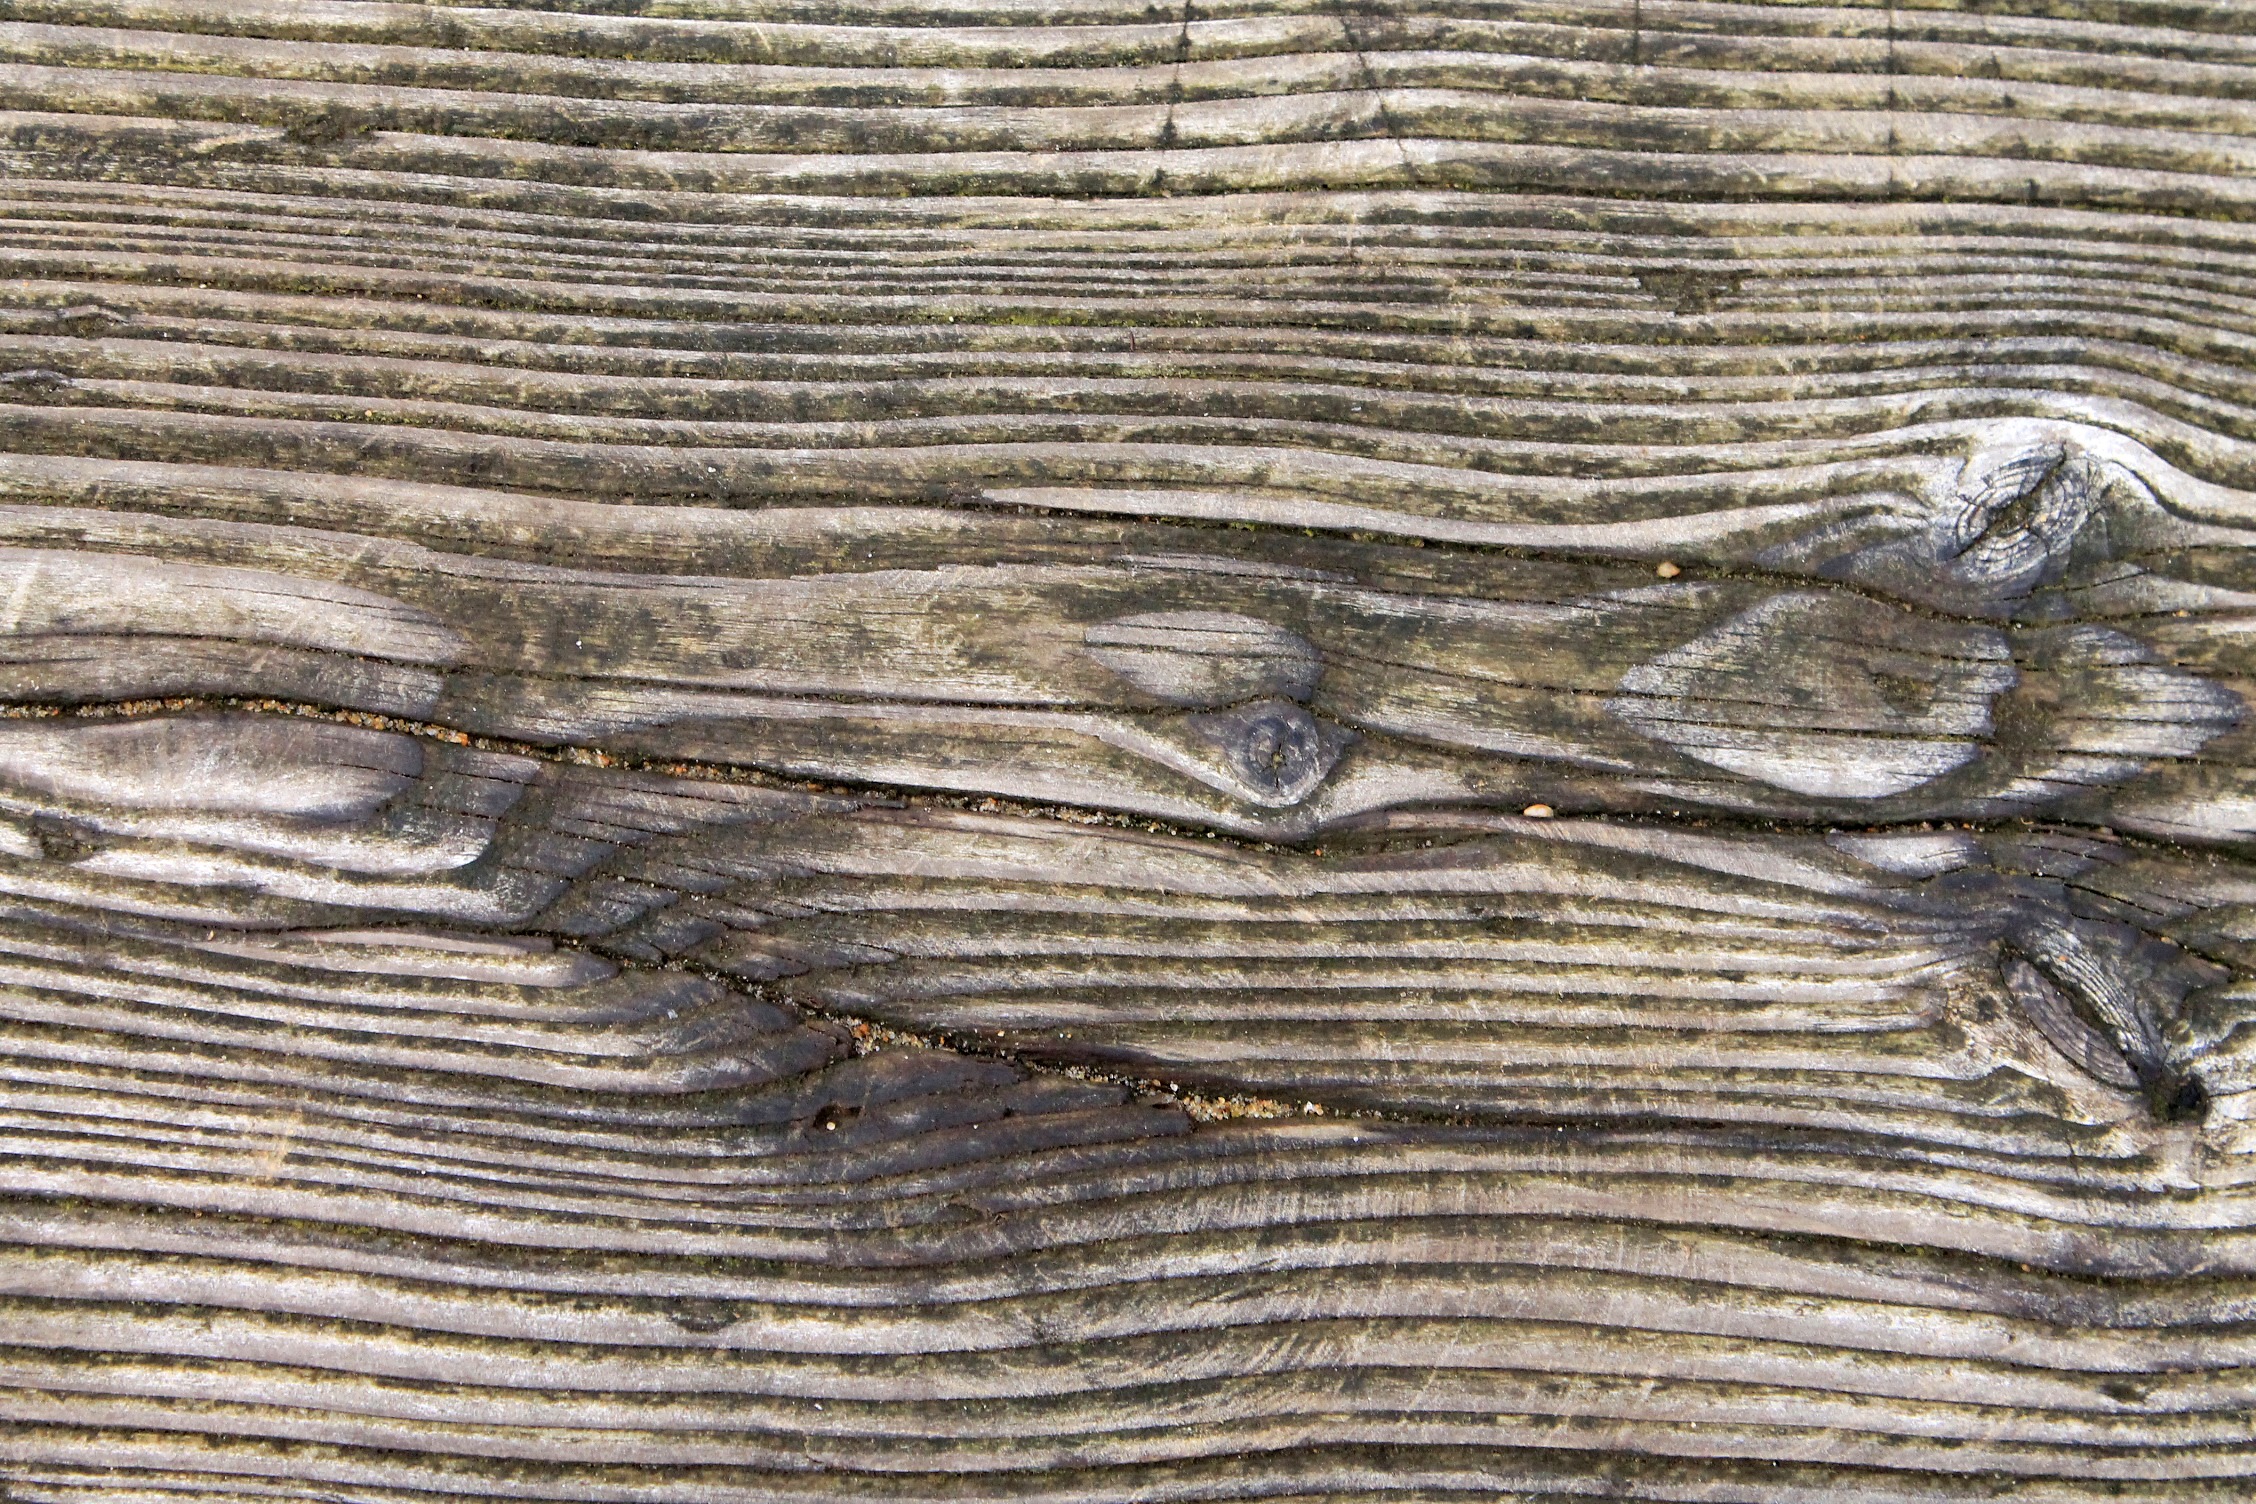
tree, branch, wood, grain, texture, floor, trunk, pattern, sketch, drawing, carving, relief, fibers, annual rings, flooring